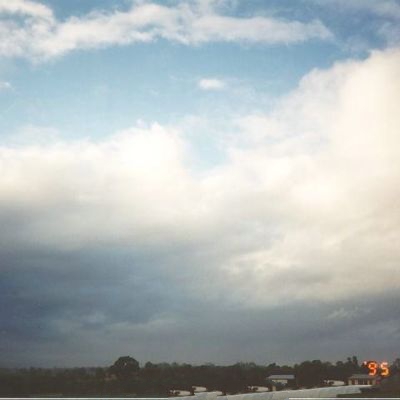
Cloud type: Stratocumulus (Sc)